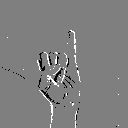
ASL letter: i